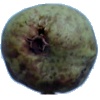
Label: Pear Stone 1